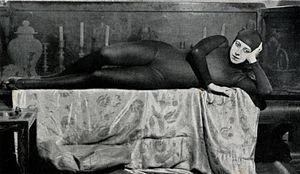
Image tirée du film Les Vampires de Louis Feuillade